Marie Louise Bottineau Baldwin

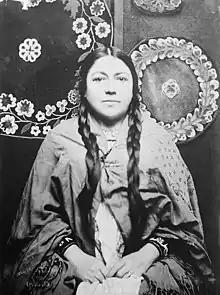
Marie L. Baldwin

Marie Louise Bottineau Baldwin (December 14, 1863 – May 17, 1952), was a Métis Turtle Mountain Band of Chippewa Indians attorney, Native American rights activist, and suffragist. In 1914, Baldwin was the first Native American student to graduate from the Washington College of Law. She worked in the United States Bureau of Indian Affairs, and was an officer in the Society of American Indians.